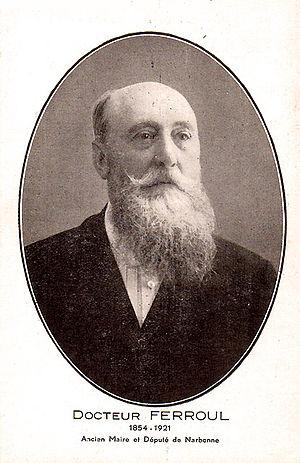
Ernest Ferroul
Le 22 septembre 1907 est le 265ᵉ jour de l'année 1907 du calendrier grégorien. Il s'agit d'un dimanche.
La Confédération générale des vignerons du Midi est la première organisation d'un grand secteur agricole. Elle est créée à Narbonne, le 22 septembre 1907, sous la présidence d'Ernest Ferroul. Son but est de réaliser une union sacrée entre petits et les grands producteurs viticoles.
Ernest Ferroul est un homme politique français qui joua un rôle déterminant lors de la révolte des vignerons du Midi en 1907.